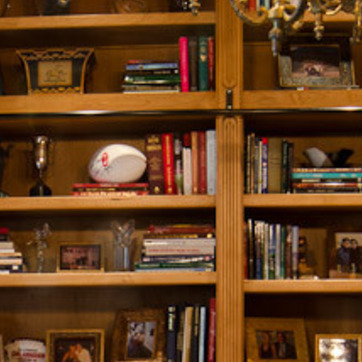
Material: paper